Ouka Leele

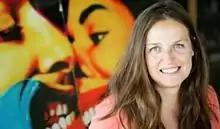
Ouka Leele, 2011

Bárbara Allende Gil de Biedma (29 June 1957 – 24 May 2022), also known as Ouka Leele, was a Spanish photographer.